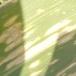
Crop: Maize
Condition: curvulariosis-d